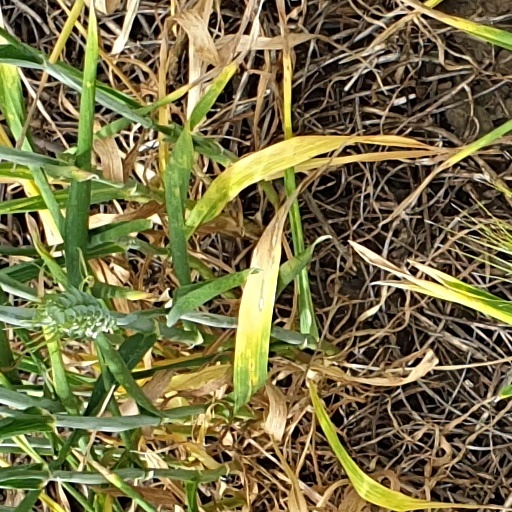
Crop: wheat